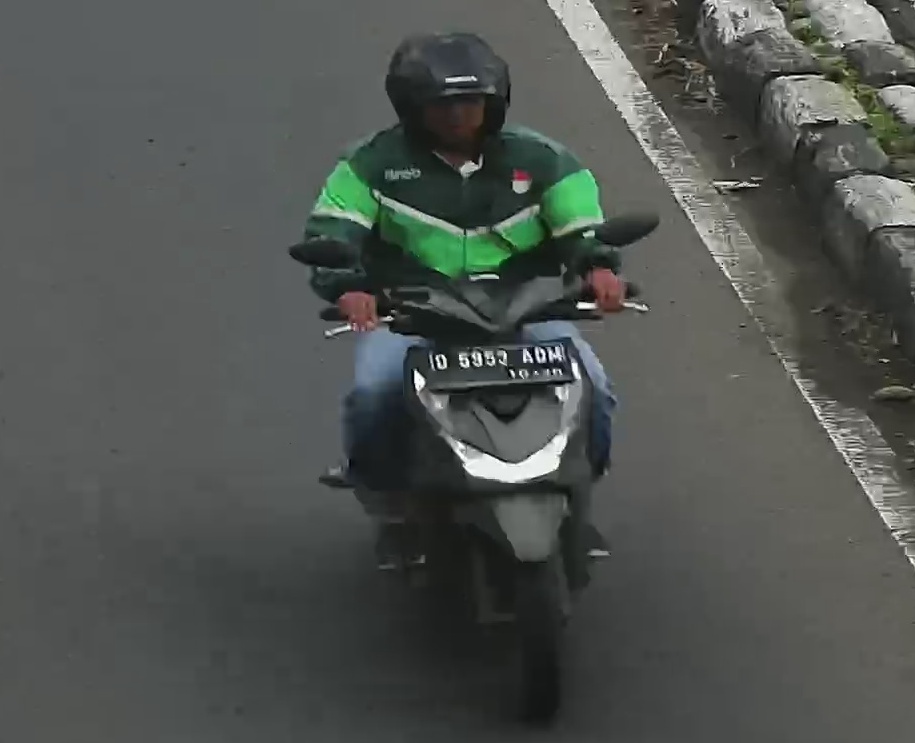
person-with-helmet: 1
person-without-helmet: 0